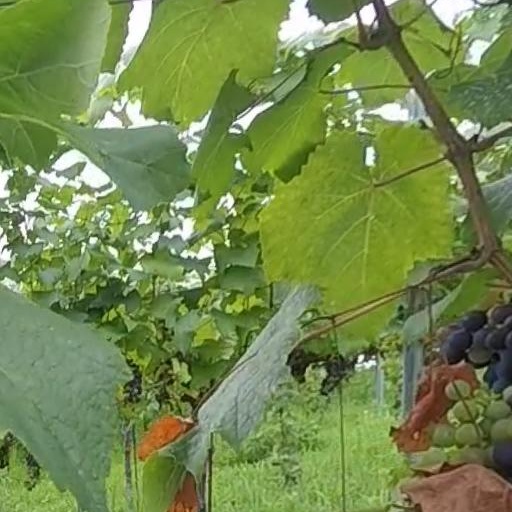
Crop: grape